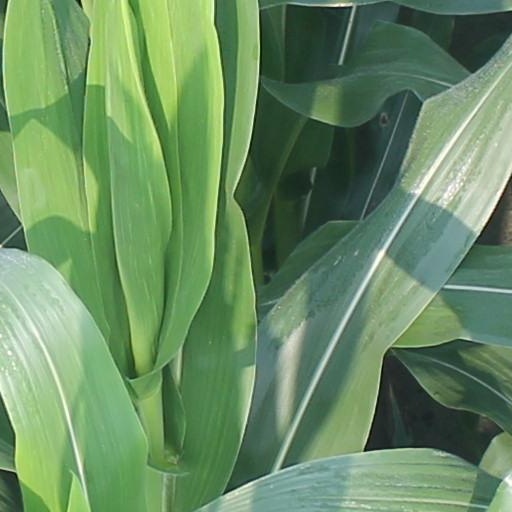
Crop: maize; corn